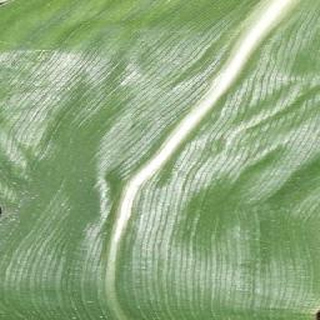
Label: healthy_corn